Robert Antelme

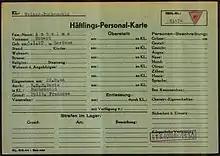
Registration card of Robert Antelme as a prisoner at Buchenwald Nazi Concentration Camp

Antelme was arrested and deported on 1 July 1944. He was imprisoned at Buchenwald, then Gandersheim, before surviving a death march towards Dachau at the end of the war. Mitterrand found Antelme in a terrible state while visiting Dachau after the end of the war, and organised his return to Paris; Mitterrand later reported that he had almost not heard Antelme's soft-voiced call to him. Marguerite Duras looked after Antelme and wrote "La Douleur" about his return. She divorced him soon after he regained his health, but they remained friends.